Rosario Marin

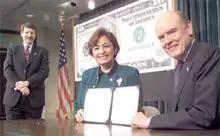
Treasury Secretary John Snow and Treasurer Rosario Marin, 2003

Marin was sworn in on August 16, 2001. Treasury Secretary Paul O'Neill presided over the ceremony. She became the highest ranking Latina to serve in President Bush's Administration and, as such, was often called upon to represent it before the Hispanic community.